Kim Byung-chul (businessman)

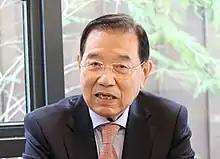
Kim Byung-chul(김병철)

Kim Byung-chul (born 30 December 1938) is a South Korean businessman and professor. He is best known for donating many relics of Gaya confederacy and Silla to the museum of Yonsei University.